Jessamine Buxton

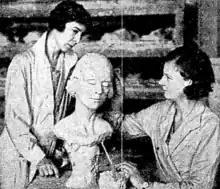
Jessamine Buxton (left) and her sculpture student Jean Shephard, c.1933

Buxton was educated at Adelaide High School and won a scholarship to study at the South Australian Royal Society of Arts. She later won a travelling scholarship but was not permitted to take it up by her father. She stayed in South Australia all her life and painted and exhibited regularly in Adelaide.